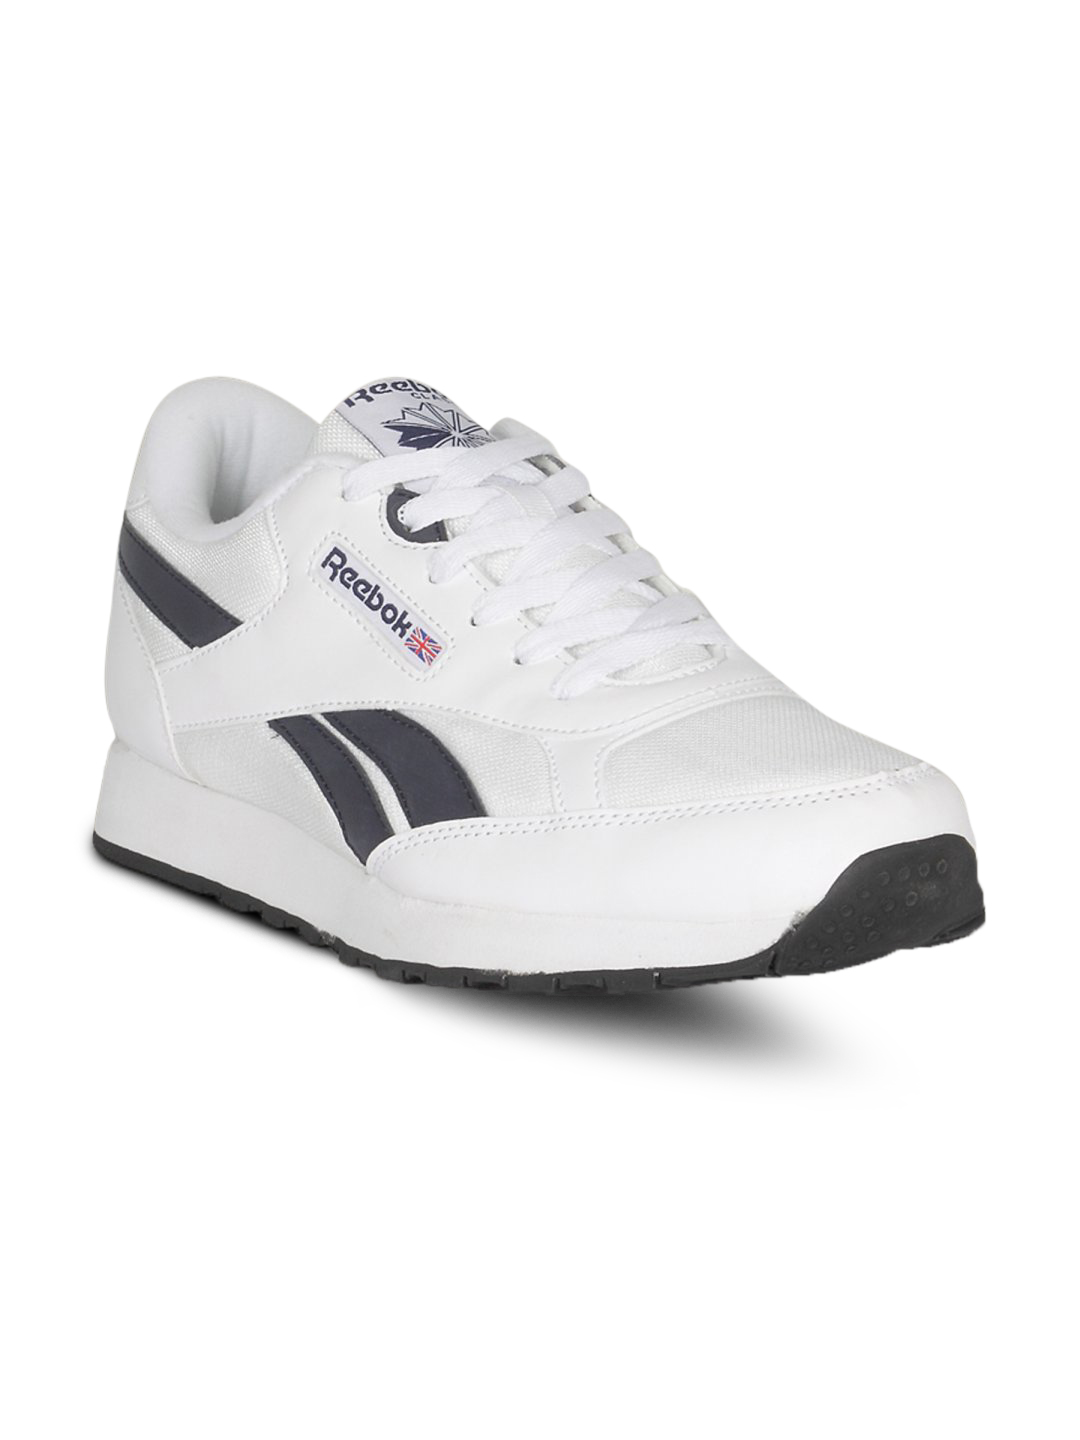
Reebok Men's Outdoor White Shoe
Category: Footwear / Shoes / Sports Shoes
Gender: Men
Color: White
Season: Summer 2011
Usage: Sports